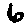
Label: 6